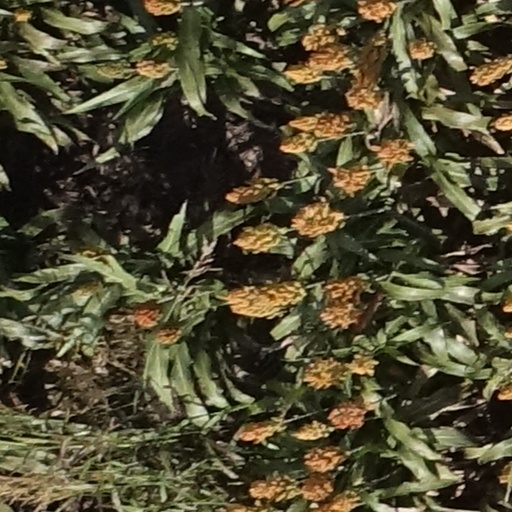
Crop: sorghum